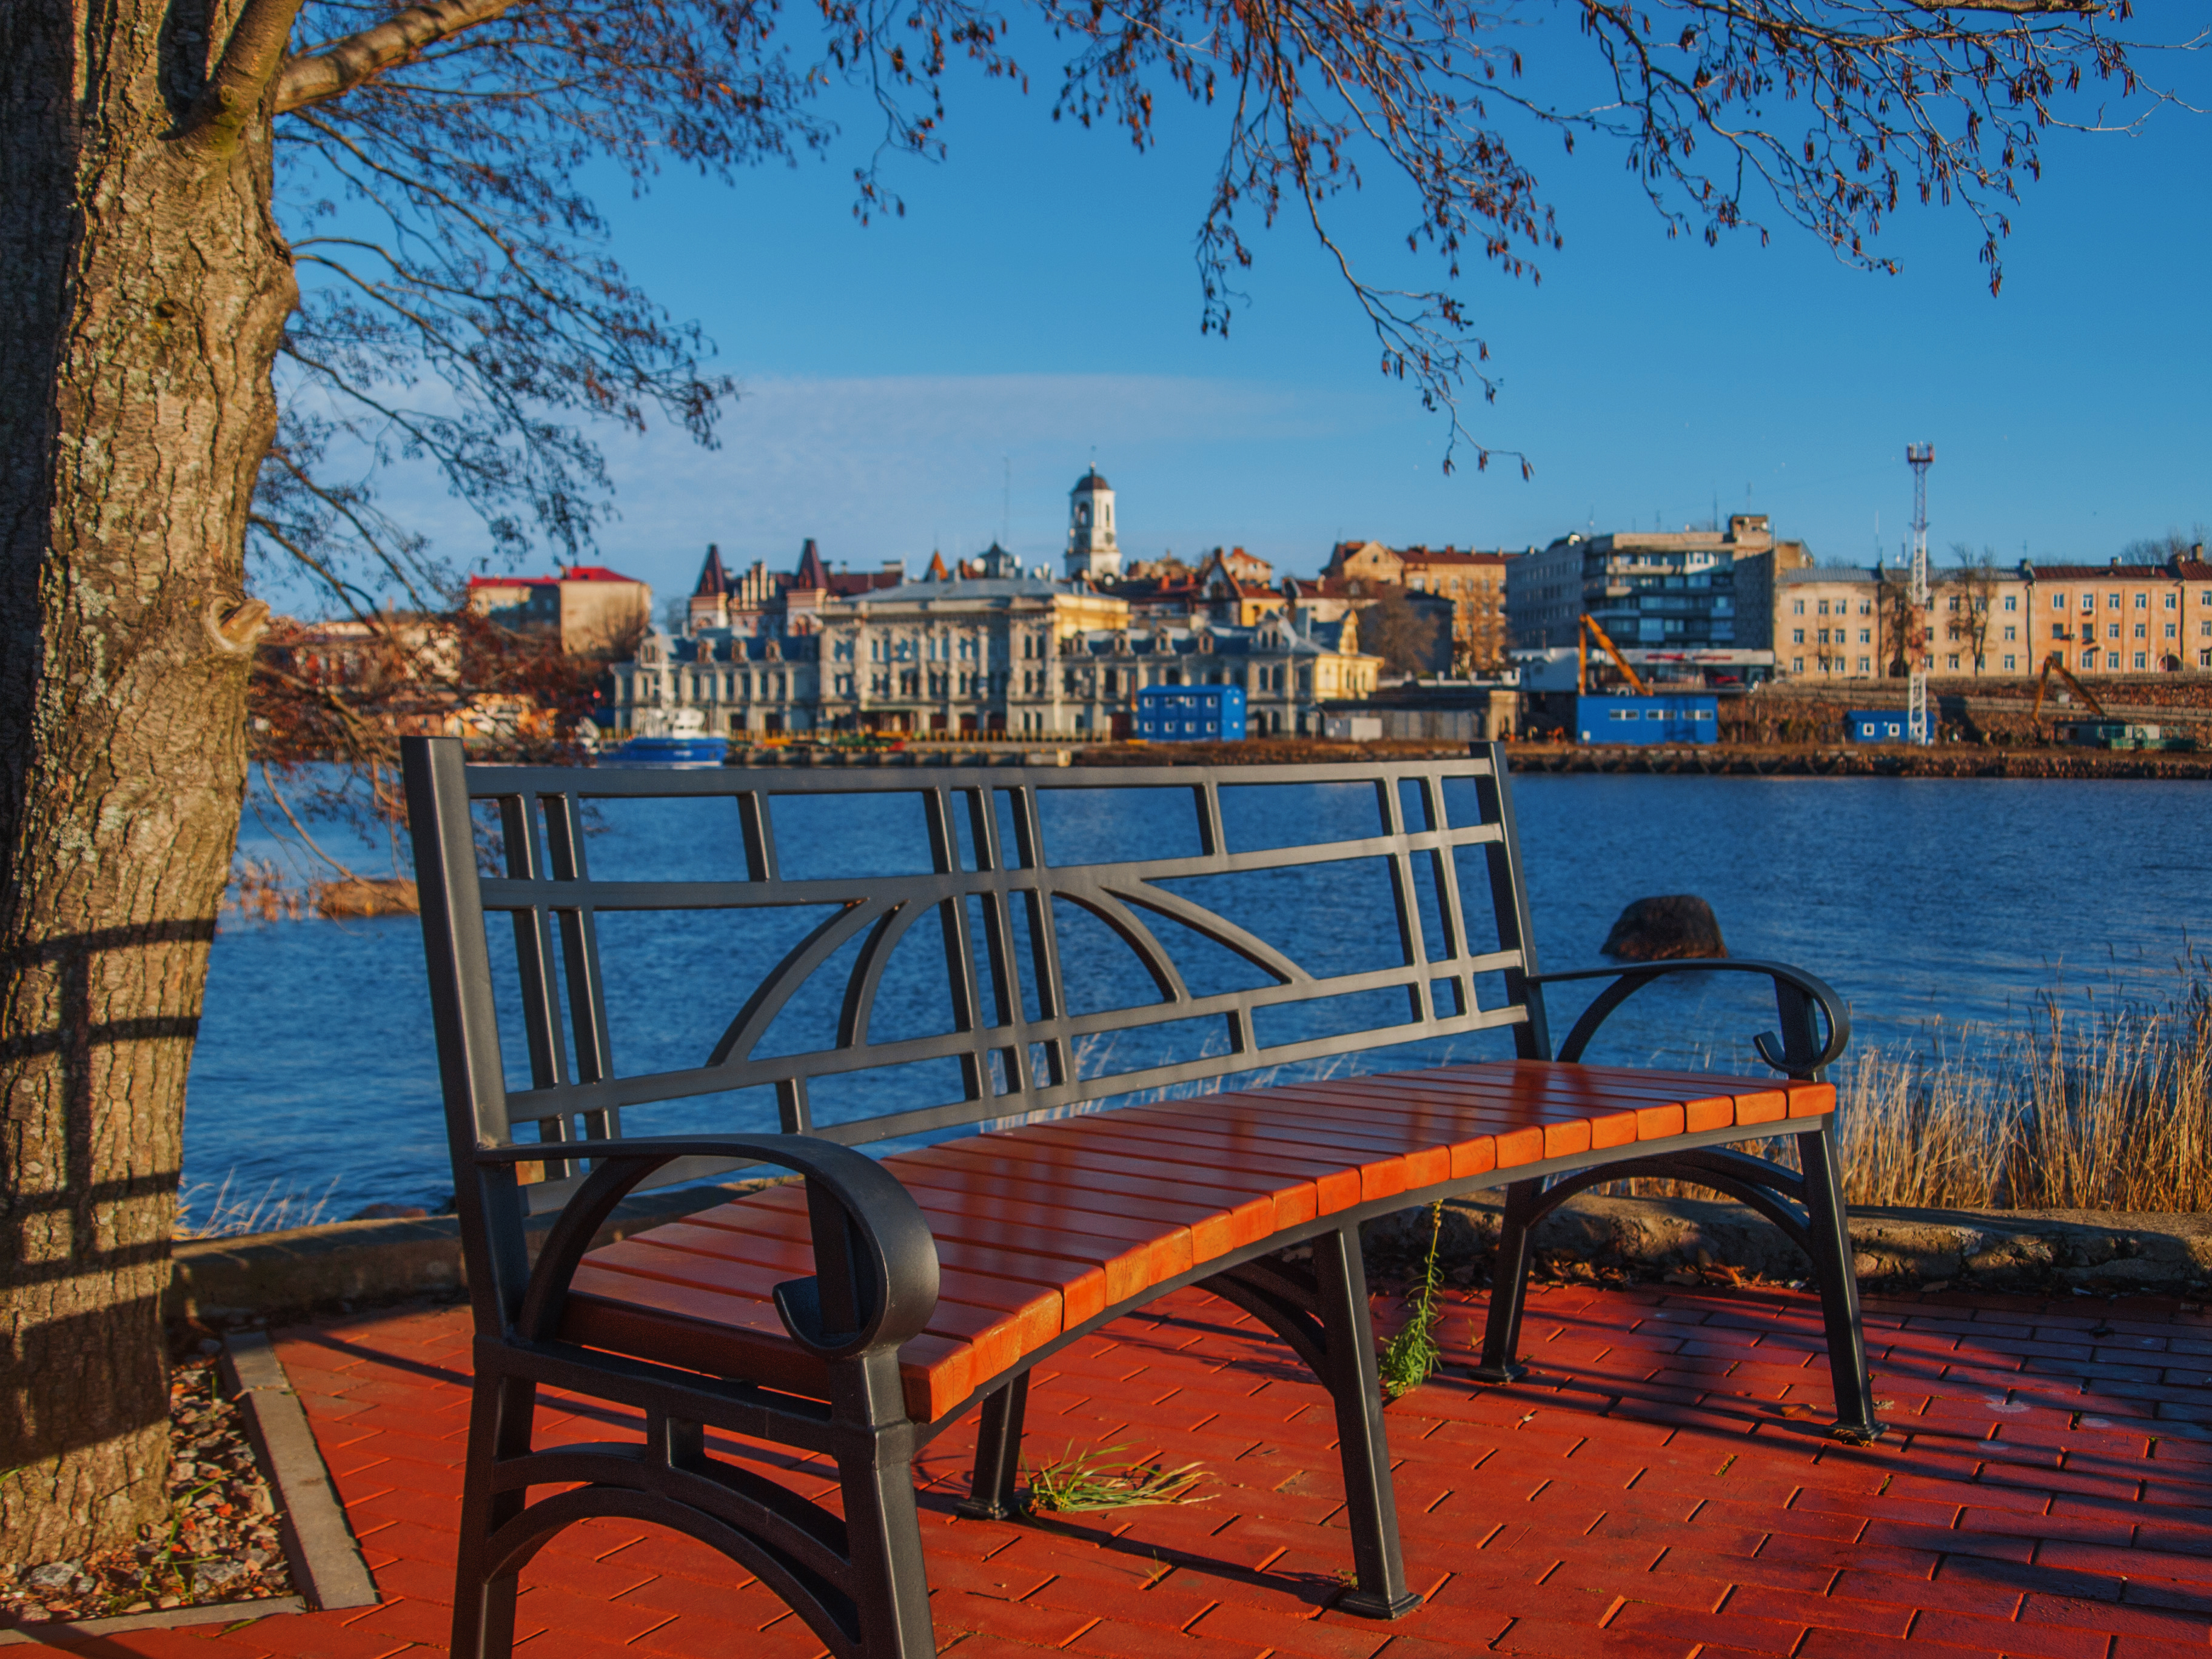
image, sky, water, blue, furniture, tree, waterway, table, morning, real estate, architecture, river, bench, house, reflection, city, lake, evening, leisure, building, plant, channel, cloud, canal, bridge, home, outdoor furniture, sea, vacation, harbor, tourism